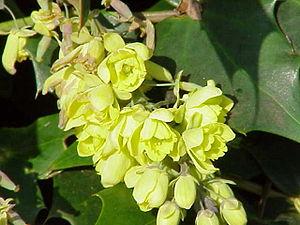
Le Mahonia du Japon est une espèce de plante de la famille des Berberidaceae, tribu des Berberideae.